Woodbury, Connecticut

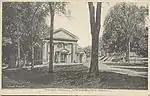
Town Hall,

Woodbury is currently located in Connecticut's 5th congressional district, and is represented by Democrat Jahana Hayes. The town is part of Connecticut's 32nd State Senate District and is represented by State Sen. Eric Berthel.